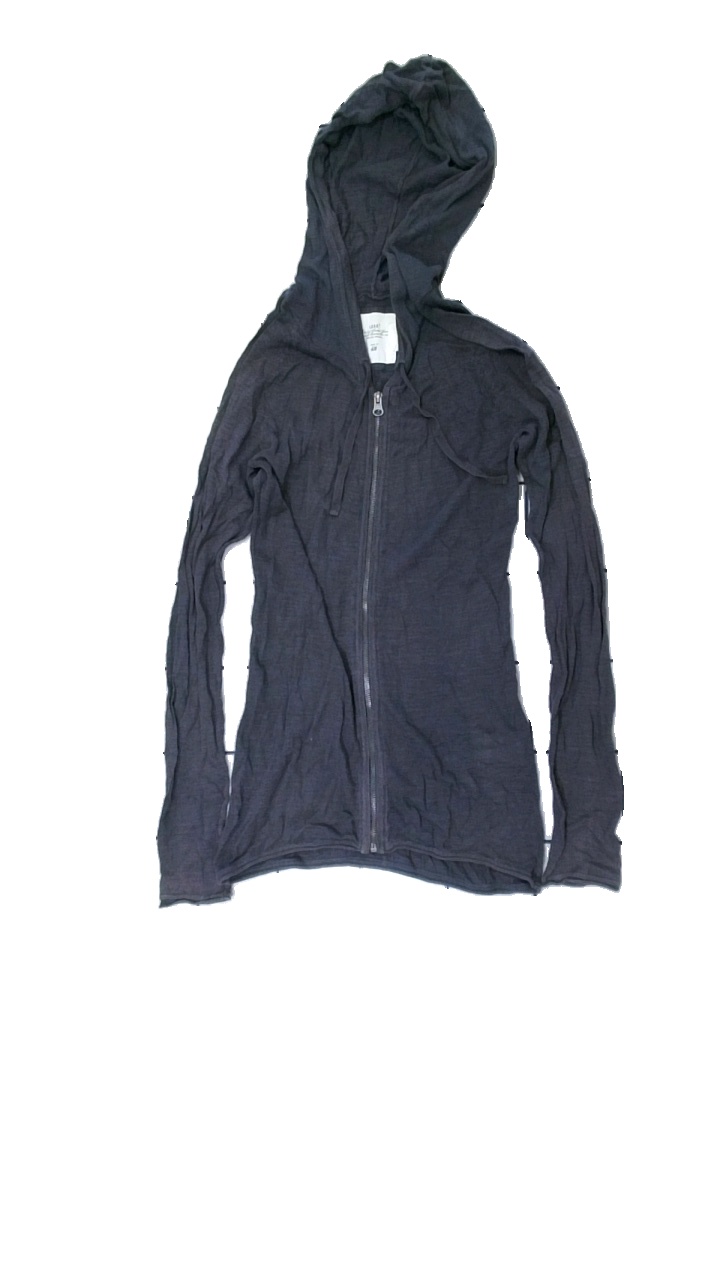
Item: Hoodie (Ladies)
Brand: Logg (h&m)
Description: grå hoodie med dragkedja, hål bak
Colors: Grey
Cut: Regular
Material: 100% cotton
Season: All
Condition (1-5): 3
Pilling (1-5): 4
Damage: hål
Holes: Major
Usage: Export
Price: <50